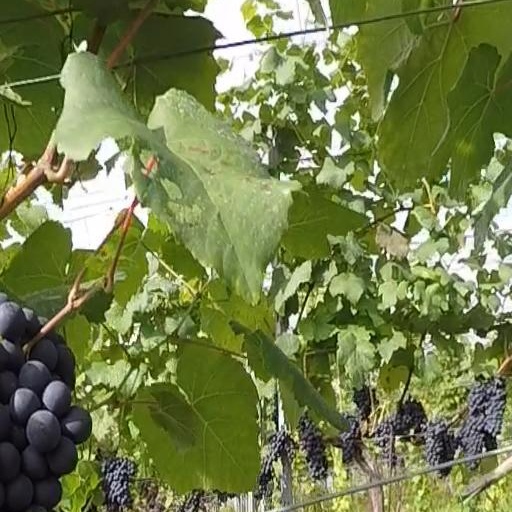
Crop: grape